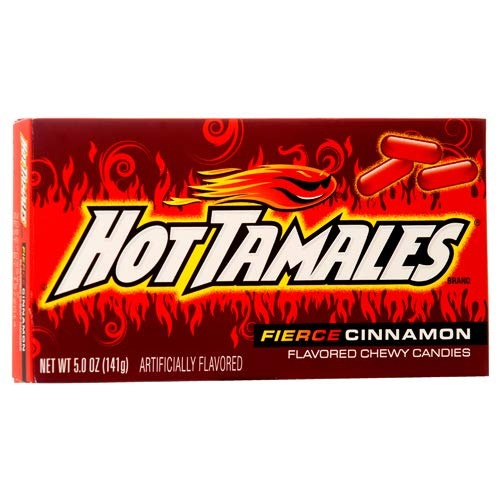
Item Name: HOT TAMALES THTR BOX
Value: 1.0
Unit: Count

Price: 1.99